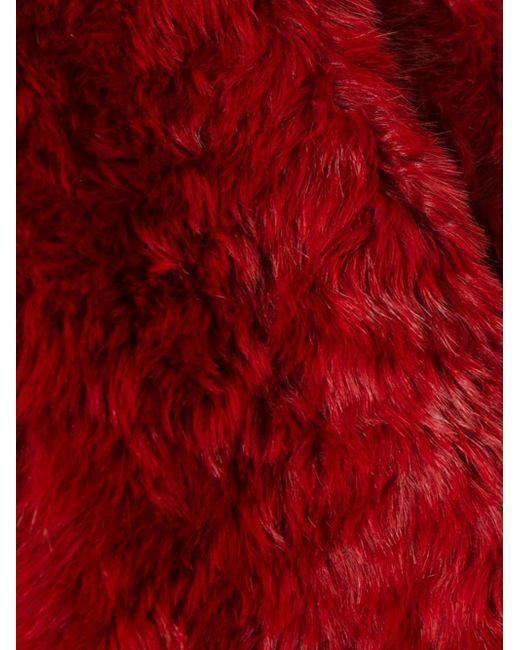
Karmesinroter Kunstpelzstoff für Damen